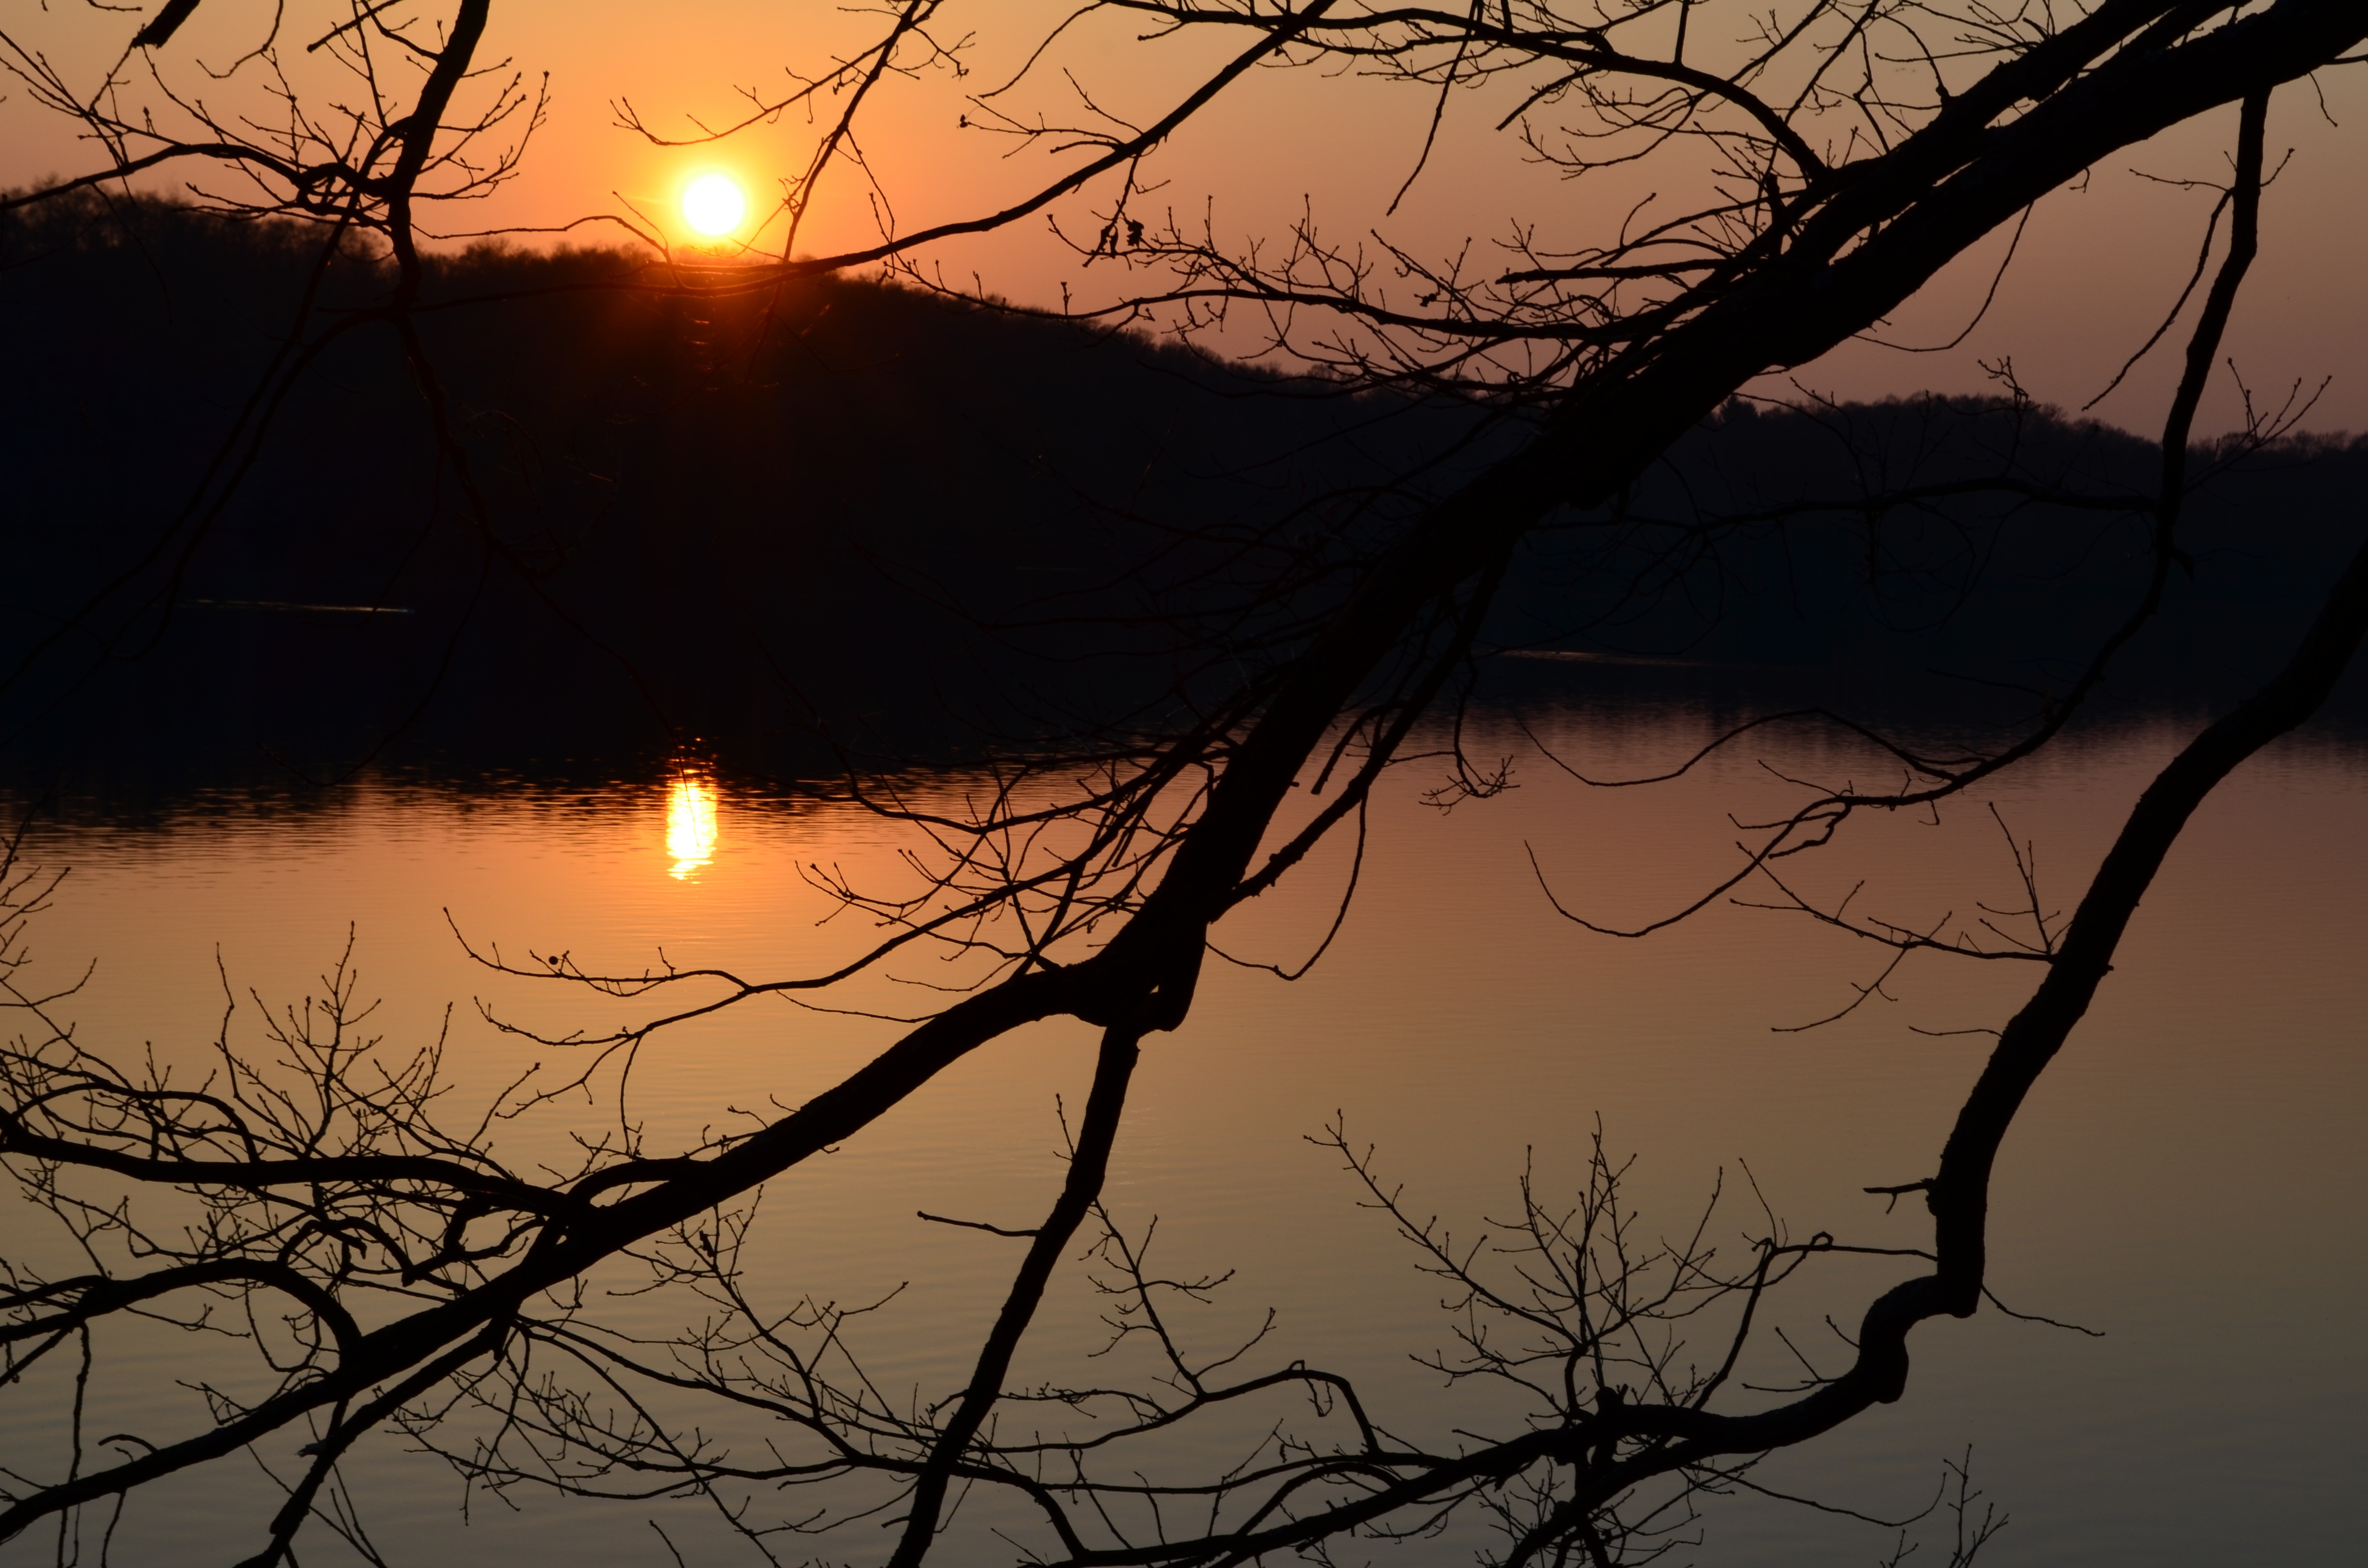
landscape, tree, nature, branch, light, sun, sunrise, sunset, sunlight, morning, dawn, dusk, evening, reflection, trees, west, atmospheric phenomenon